Renault 12F

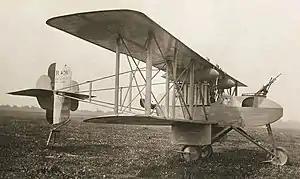
Breguet 5 powered by a single Renault 12Fb engine (1916)

The early 12F engines were often supplied with an aluminium six-cylinder radial pneumatic starter motor which was mounted on the back of the engine. The pneumatic motor allowed the engine to be restarted mid-flight or on the ground without assistance from ground crew. The starter motor was fed from a pressurised vessel with enough air for ten starts. The device was not included in later models.